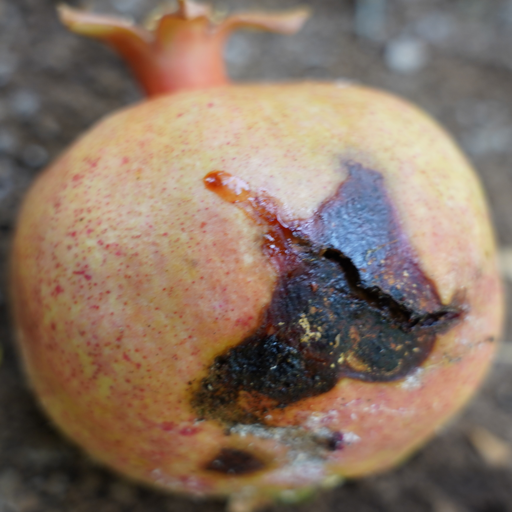
Label: Ectomyelois ceratoniae